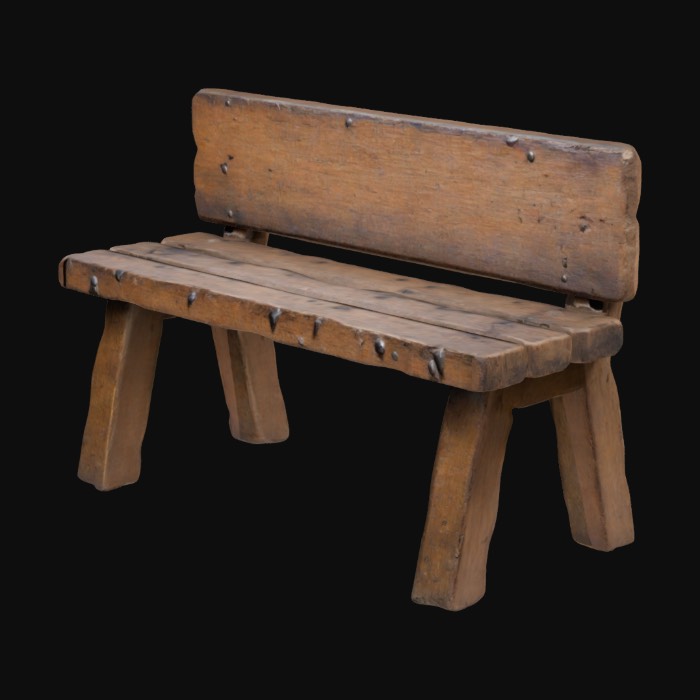
미적 점수 (1~10점): 7